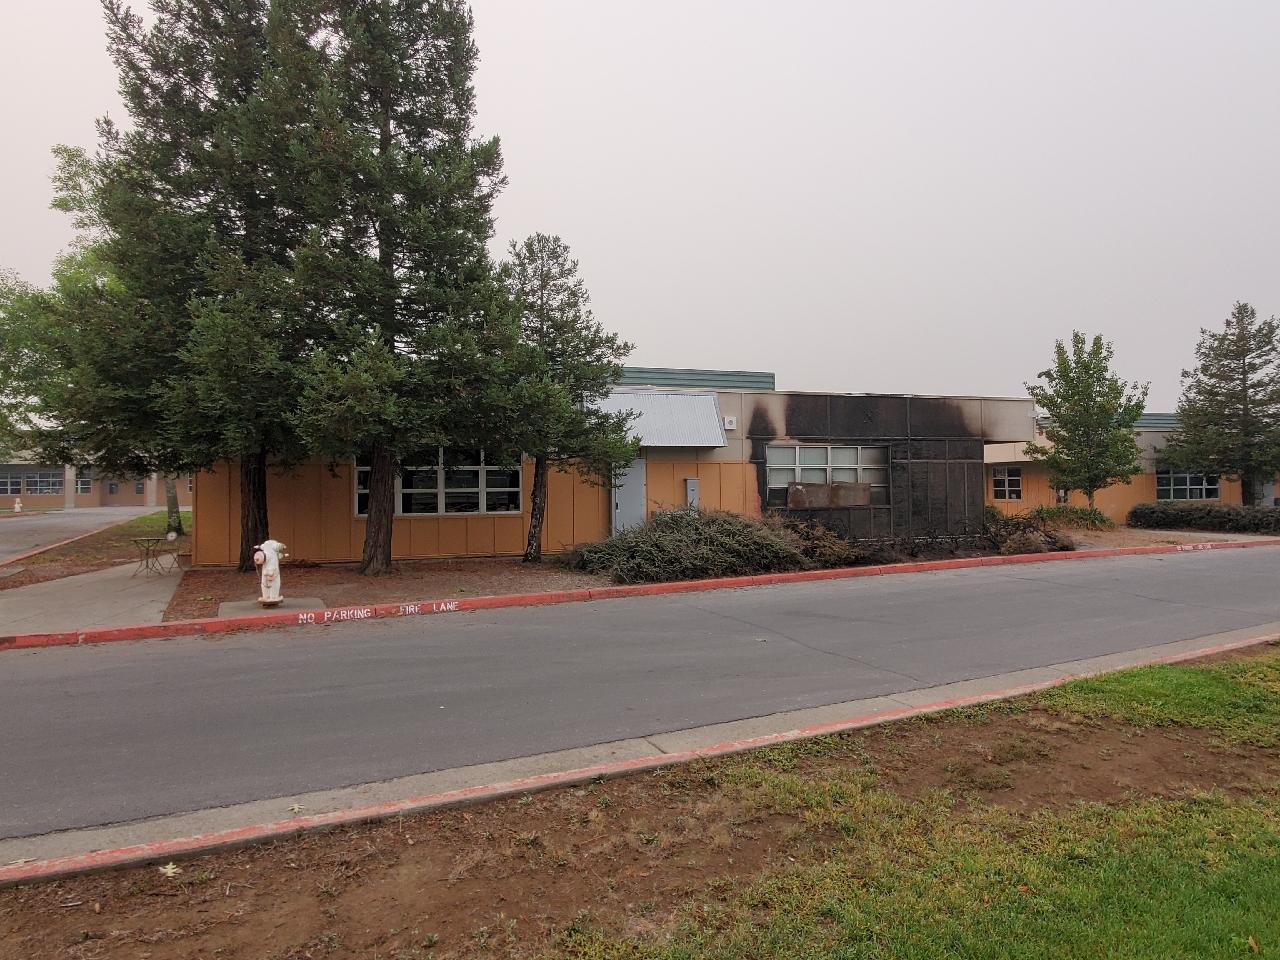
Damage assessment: minor